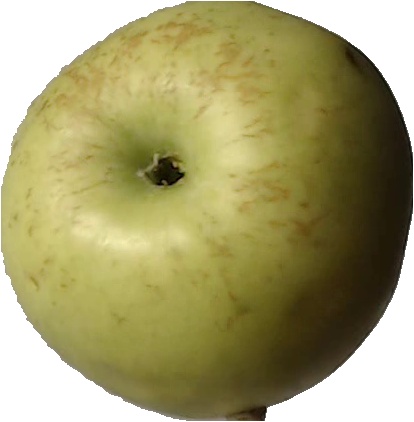
Label: apple_golden_3